1905 Finsbury East by-election

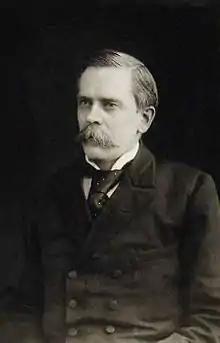
Baker

At the 1906 general election, Baker and the Liberals held the seat with a slightly reduced majority: